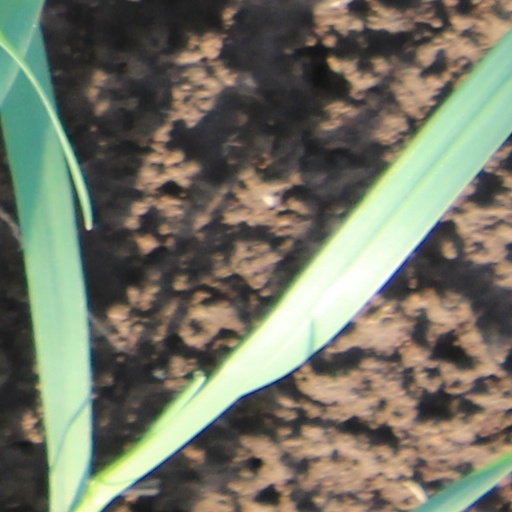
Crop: wheat